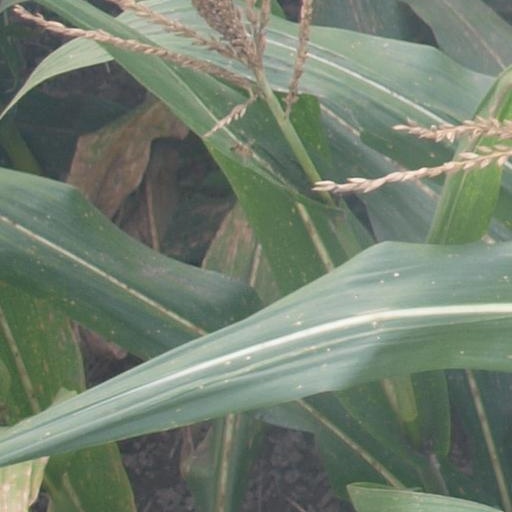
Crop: maize; corn